Bollman Truss Railroad Bridge

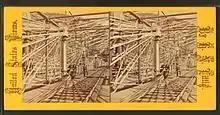
Bollman Truss Bridge At Harpers Ferry

It was the first successful all-metal bridge design to be adopted and consistently used on a railroad. The design employs wrought iron tension members and cast iron compression members. It was an improvement over wooden structures, as the independent structural units lessened the possibility of structural failure. After receiving a patent on January 6, 1852, the company built about a hundred of these bridges through 1873. Their durability and ease of assembly greatly facilitated expansion of American railroads in this period. Bollman's Wills Creek Bridge has also survived, but it employs a different type of truss system.